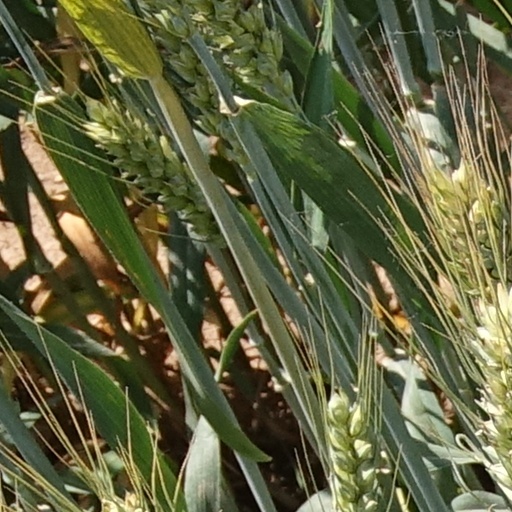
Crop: wheat